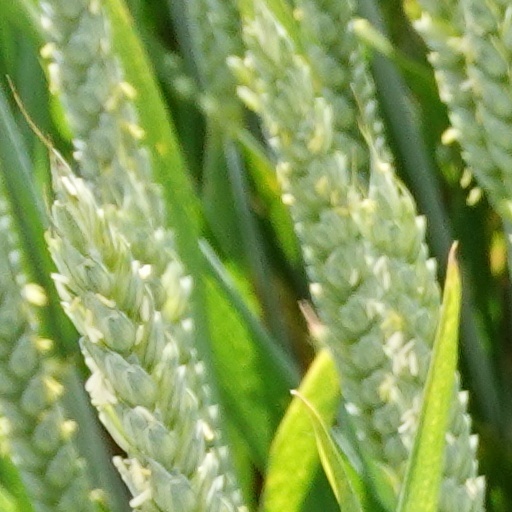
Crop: wheat